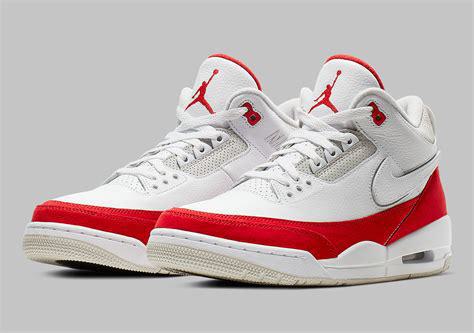
Brand: Jordan
Model: 3 Retro